Beer in Canada

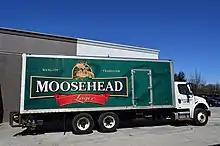
A Moosehead Breweries delivery truck. The company is Canada's oldest independent brewery.

Most microbrewers sell a small number of beer brands and often specialize in types or styles. Some of these also brew cider, a fermented fruit drink. Depending on the province, off-site retail sales may be limited to government-regulated retailers. Some operate solely as brewpubs, their entire output only for sale on-site.